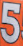
Number: 5